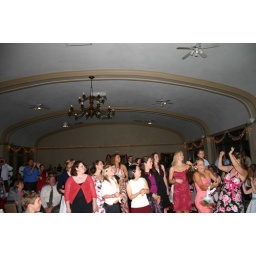
...and it's the girl in pink on the right!